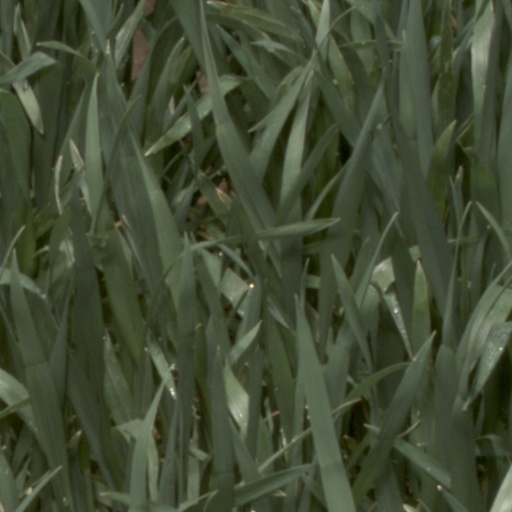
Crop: wheat